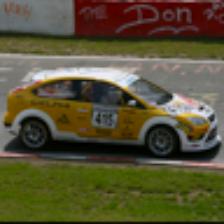
Label: NonHuman